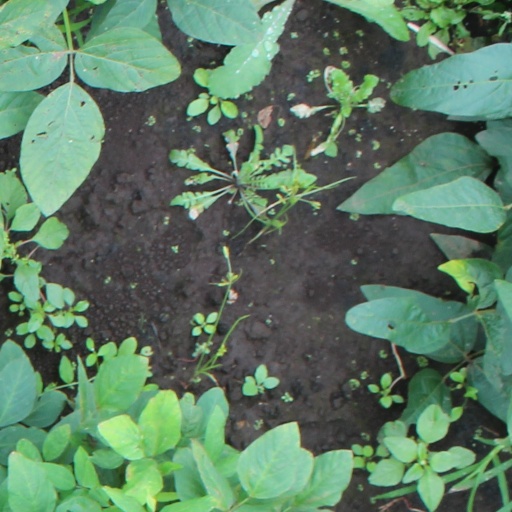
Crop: soybean